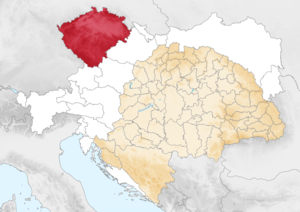
Carte de la Bohême dans l'empire d'Autriche (1914)
Les royaumes et pays représentés au Conseil d'Empire, ou au Reichsrat était, de 1867 à 1918, la désignation officielle de l'ensemble formé par les territoires au nord et à l'ouest de la monarchie austro-hongroise. Il comprenait ces terres de l'ancien empire d'Autriche ayant fait partie de la Confédération germanique, c'est-à-dire les territoires héréditaires des Habsbourg et les pays de la couronne de Bohême, ainsi que le royaume de Galicie et de Lodomérie, la Bucovine et le royaume de Dalmatie. Le nom courant, aussi parmi les juristes et les fonctionnaires, était Cisleithanie, contrairement à la Transleithanie, la partie hongroise.